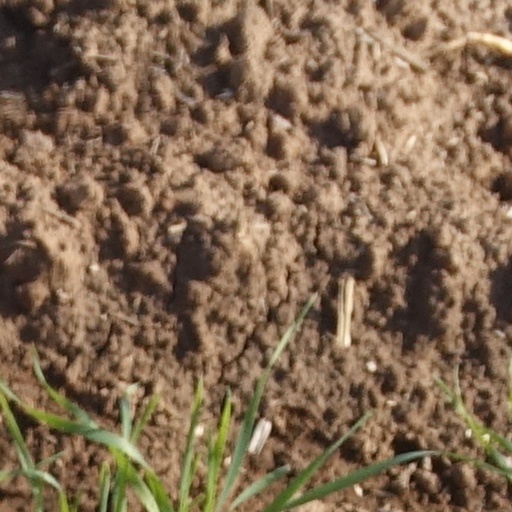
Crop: wheat